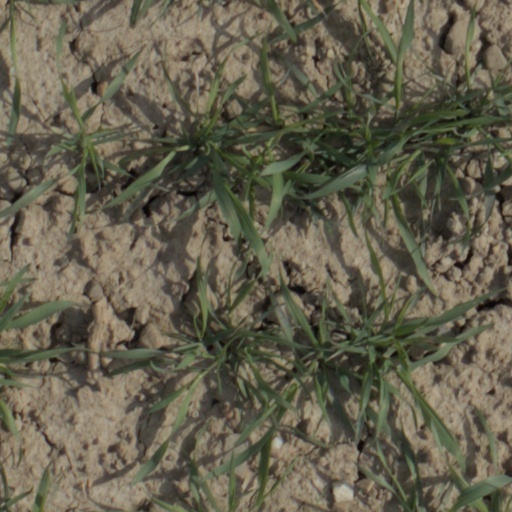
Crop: wheat